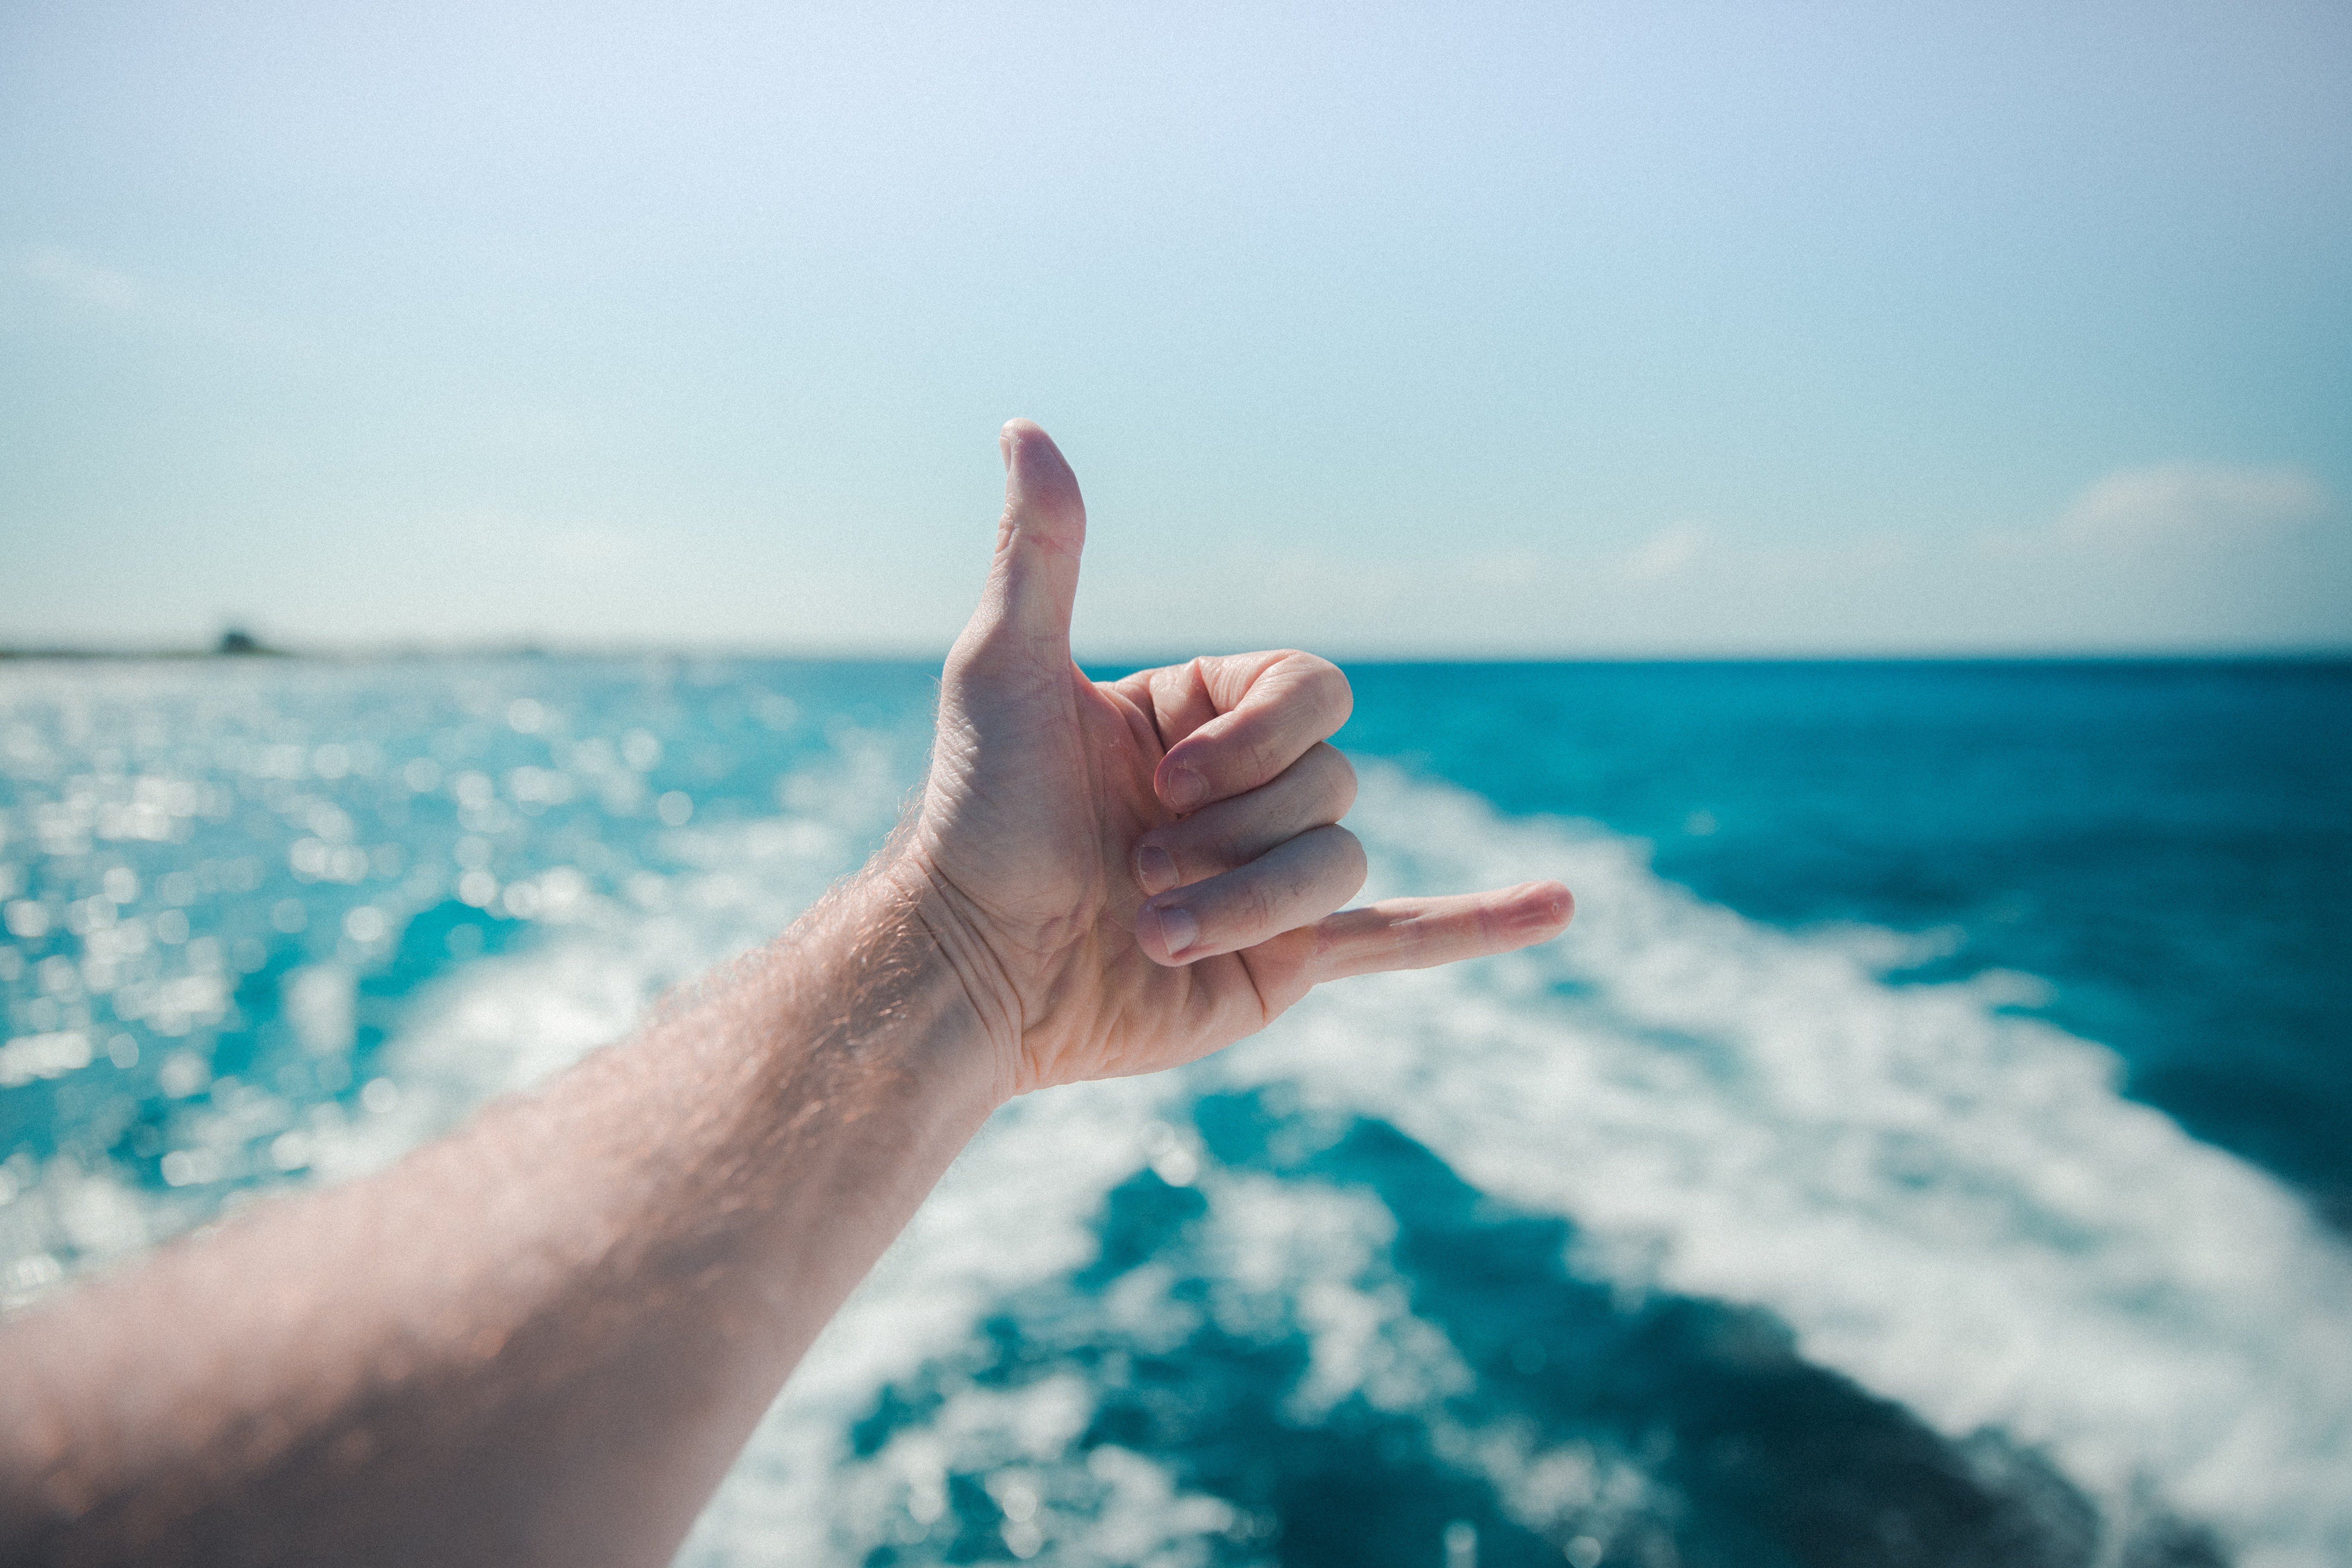
hand, sea, water, sand, ocean, sky, sunlight, wave, vacation, leg, underwater, finger, blue